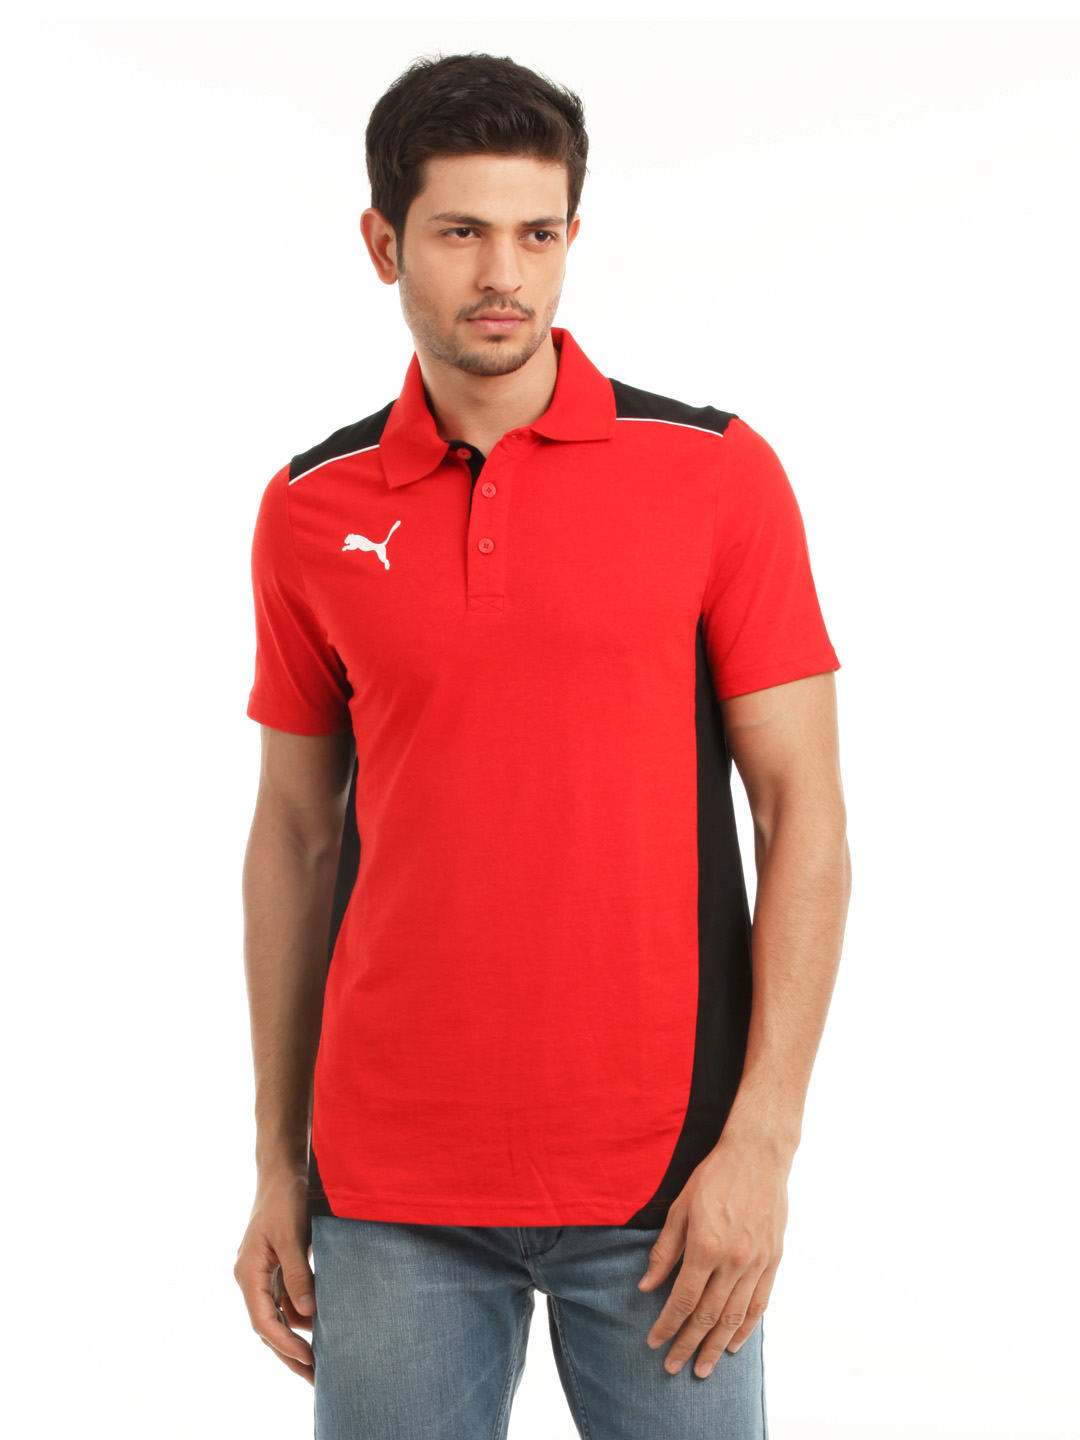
Puma Men Red Foundation Polo T-shirt
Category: Apparel / Topwear / Tshirts
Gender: Men
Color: Red
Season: Summer 2012
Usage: Casual